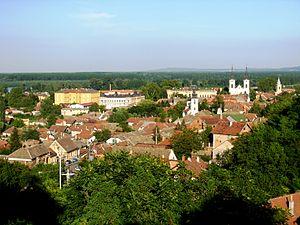
Sremski Karlovci, en serbe cyrillique Сремски Карловци, en allemand Karlowitz, en français Carlowitz, en croate Srijemski Karlovci, en hongrois Karlóca et en turc Karlofça, est une ville et une municipalité de Serbie situées dans la province autonome de Voïvodine. Sremski Karlovci fait partie du district de Bačka méridionale. Au recensement de 2011, elle comptait 8 750 habitants.